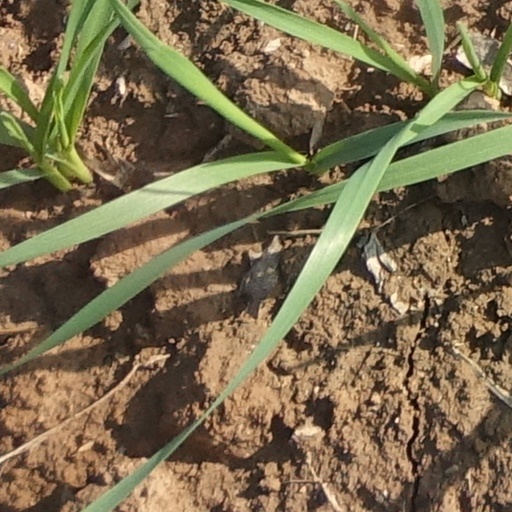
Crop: wheat